Nili Cohen

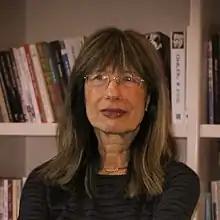
Nili Cohen, 2014

Nili Cohen (born 1947) is an Israel professor and legal expert. She is a recipient of the Israel Prize, and was the President of the Israel Academy of Sciences and Humanities, succeeding Prof. Ruth Arnon, Cohen's role model. She is a member of the Academia Europaea, of the American Philosophical Society, and a foreign member of the accademia dei lincei.